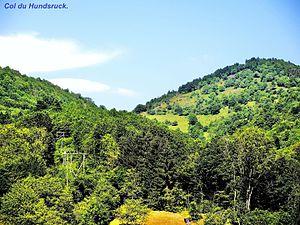
Col du Hundsruck, vu de Bourbach-le-Haut.
Le col du Hundsruck, à 746 m d'altitude, est un col du massif des Vosges situé dans le Haut-Rhin, en région Grand Est.